Berteroa incana

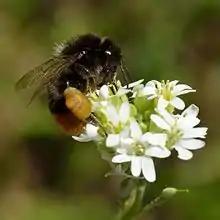
With red-tailed bumblebee ("Bombus lapidarius")

"Berteroa incana" is typically a biennial herbaceous flowering plant, but it also grows as an annual to short-lived perennial. It is hairy, with flattened star-shaped and simple hairs. It produces one or more upright stems usually 30 to 80 centimeters tall, sometimes exceeding one meter. The basal leaves are up to 8 to 10 centimeters long. The leaves are hairy and grayish. The inflorescence is a dense raceme of flowers. The four white petals are roughly half a centimeter long and are tipped with two lobes. The fruit is a hairy silicle up to a centimeter long.